International Transtar

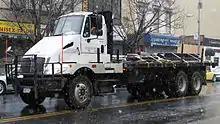
International TranStar 8600 with a special single-seat body for carrying long pipes

In 1969, International Harvester introduced the Transtar 400 conventional. An update of the D-400 introduced in 1961, the Transtar 400 was a long-hood conventional fitted with the cab of the DCO-400 ("Emeryville") cabover.